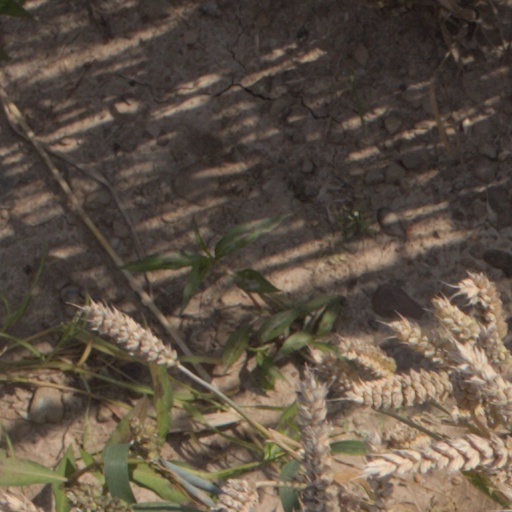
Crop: wheat